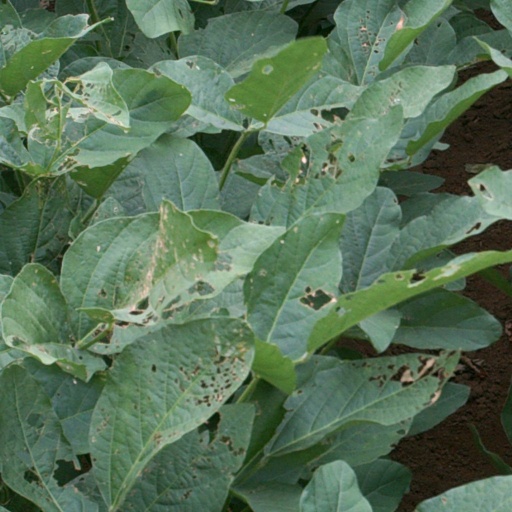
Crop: soybean